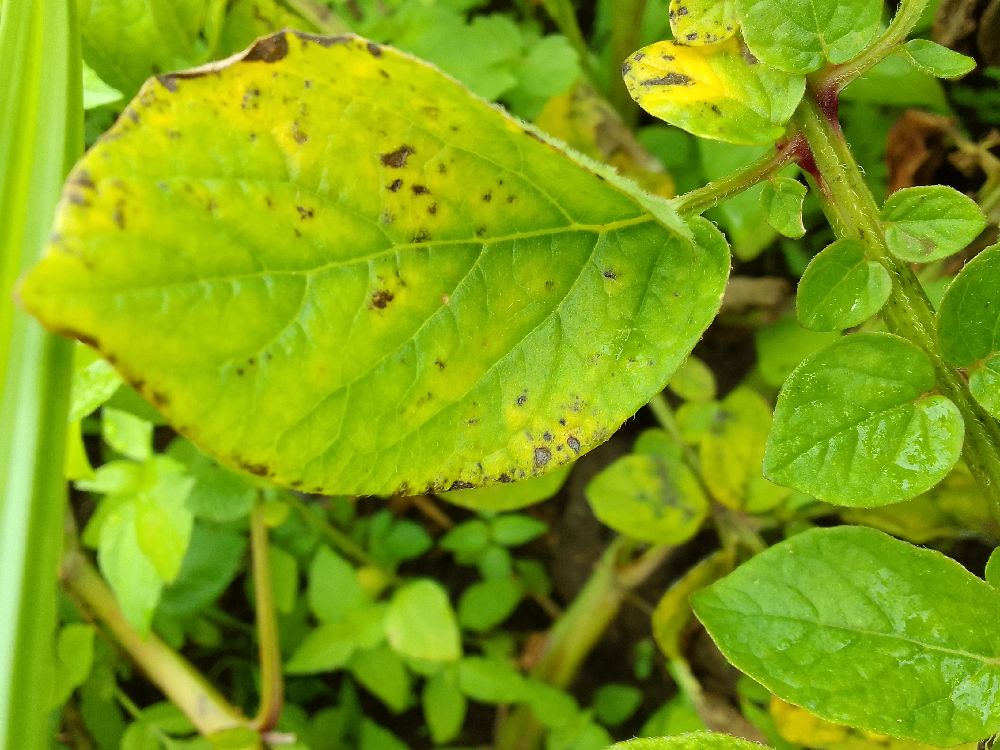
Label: Early blight